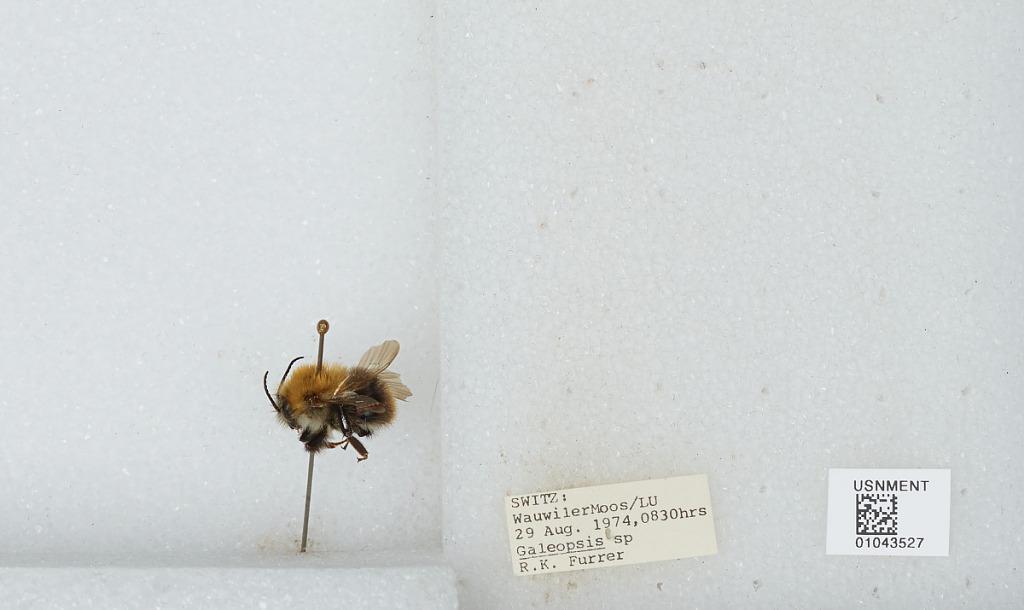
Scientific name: Bombus sp.
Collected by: R. Furrer
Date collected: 1974-8-29
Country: Switzerland
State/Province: Lucerne
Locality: Wauwilermoos
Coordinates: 47.1757, 8.00497